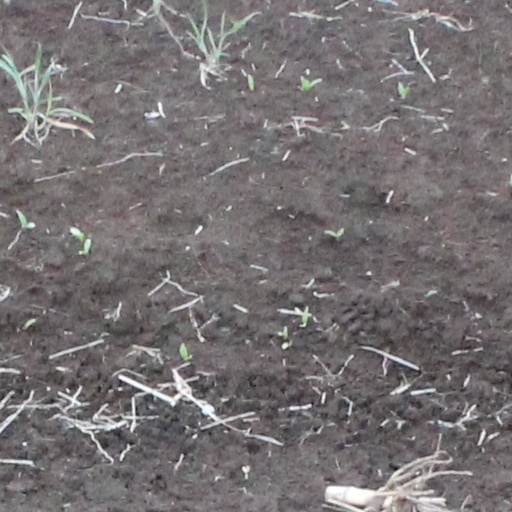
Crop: wheat